Lamar Hunt

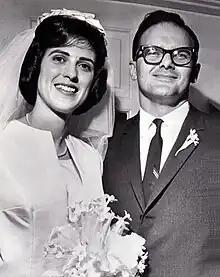
Norma and Lamar Hunt getting married in Texas on January 22, 1964

Hunt had three brothers, Haroldson Lafayette Hunt III, Nelson Bunker and William Herbert. His half-sister Swanee Hunt was Ambassador to Austria.